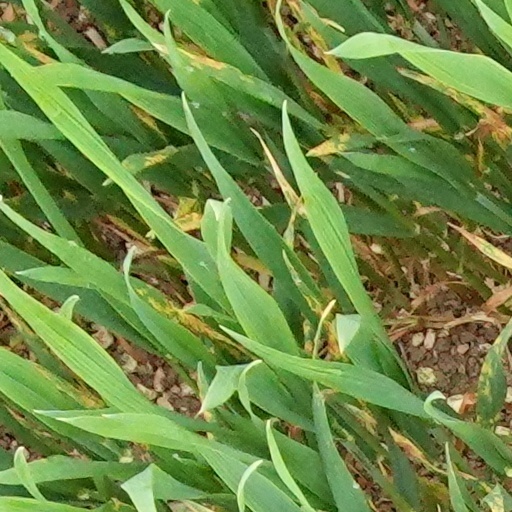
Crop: wheat